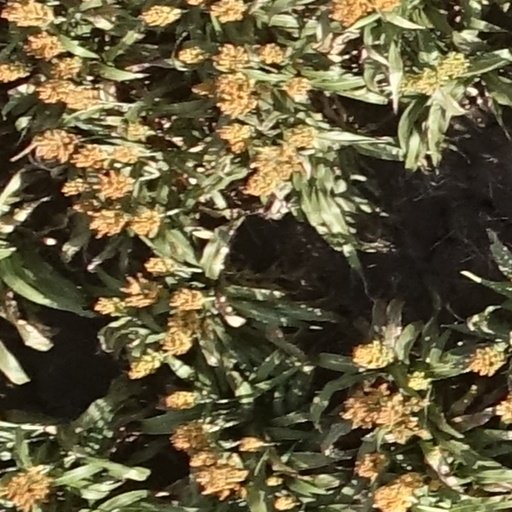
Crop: sorghum